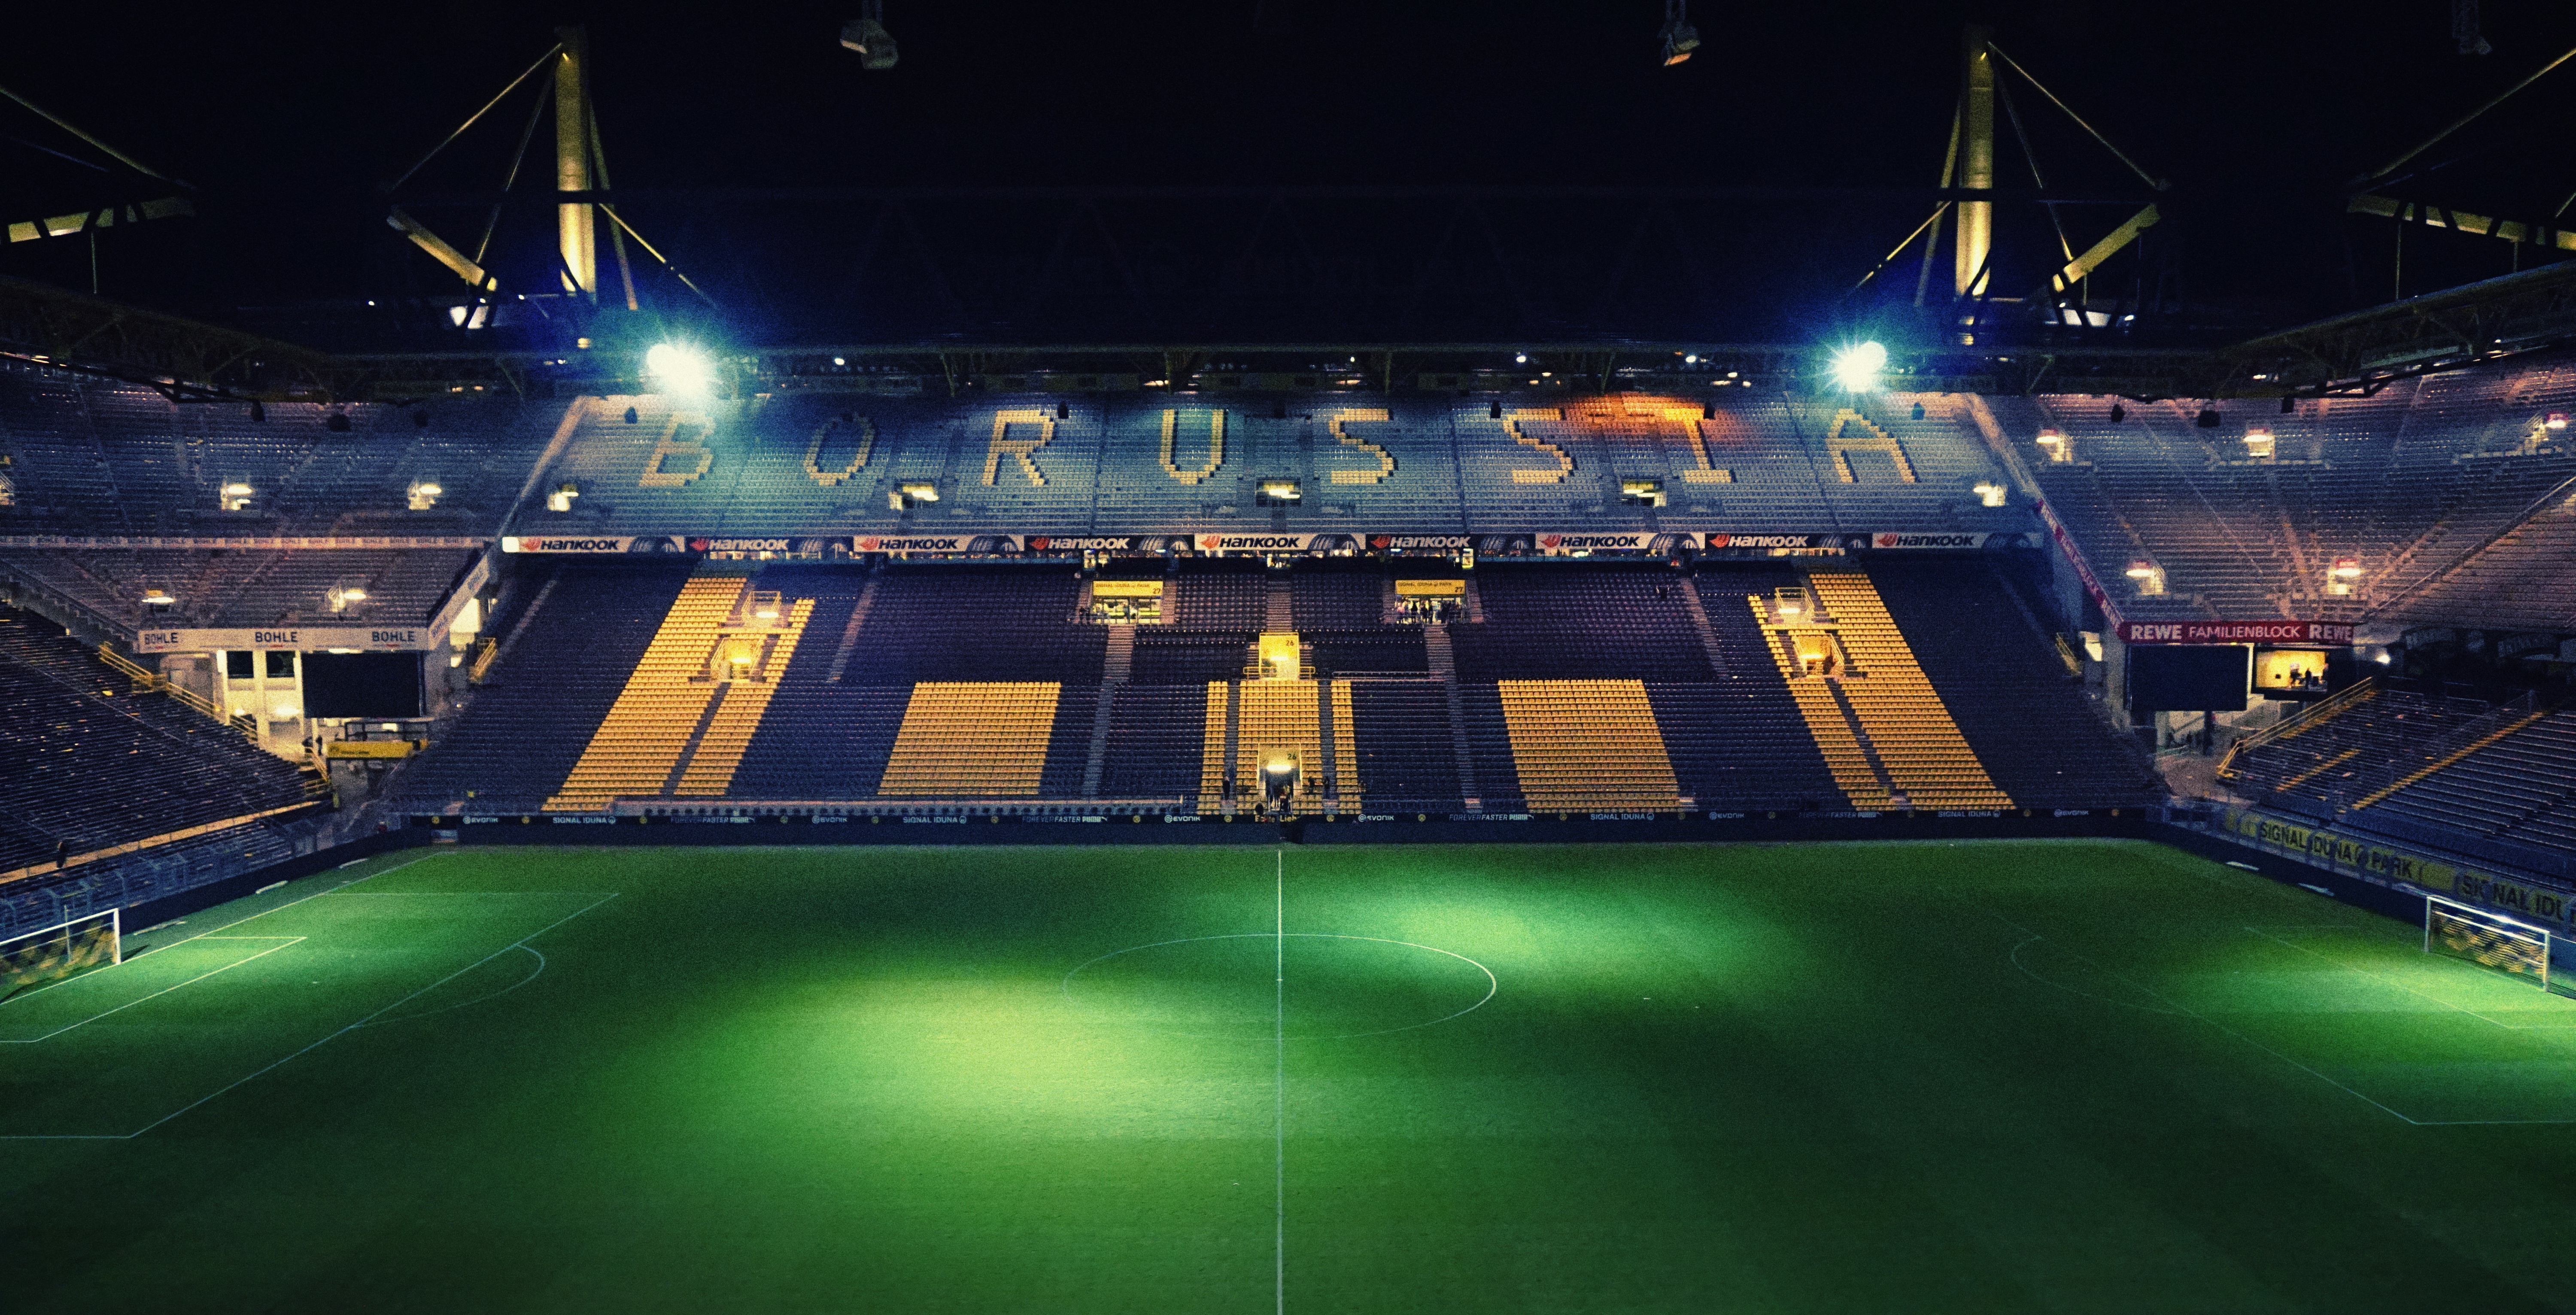
grass, light, structure, night, stadium, baseball field, soccer field, arena, stands, baseball park, geographical feature, sport venue, soccer specific stadium, music venue